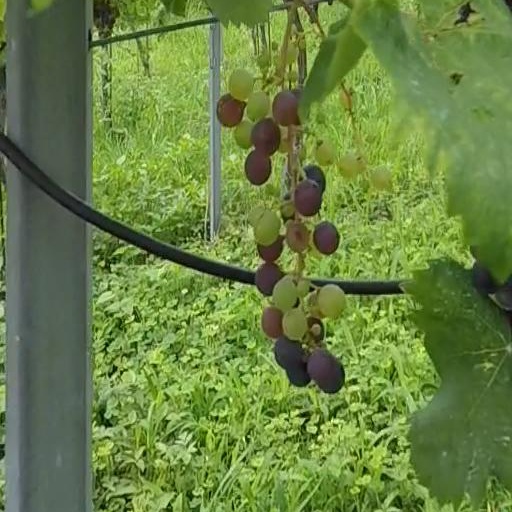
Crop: grape